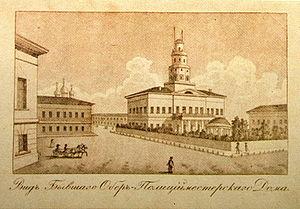
Sofia Petrovna Kouvchinnikova, née Safonova en 1847 et morte en 1907, est une peintre russe, étudiante et maîtresse d'Isaac Levitan. Elle est le modèle de la protagoniste de la nouvelle d'Anton Tchekhov, La Cigale. Elle-même et Lévitan étaient les amis de Tchekhov. Douée pour la peinture et la musique elle s'intéresse aux artistes et à la vie artistique. Pavel Tretiakov fit l'acquisition d'une de ses toiles.